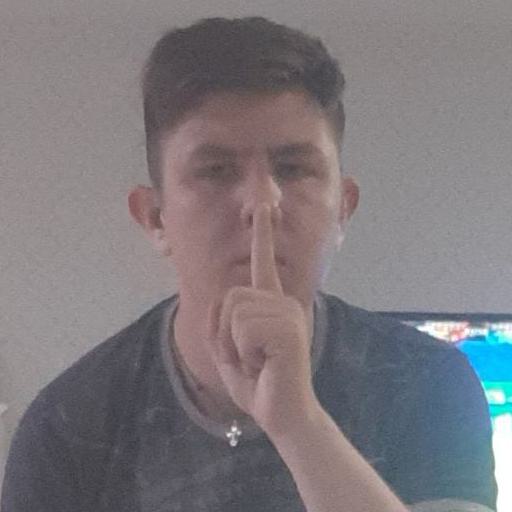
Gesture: mute